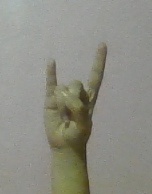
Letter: la